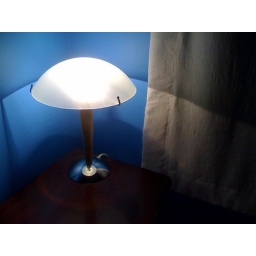
A stylish lamp from Jolie so I can read in bed with her.